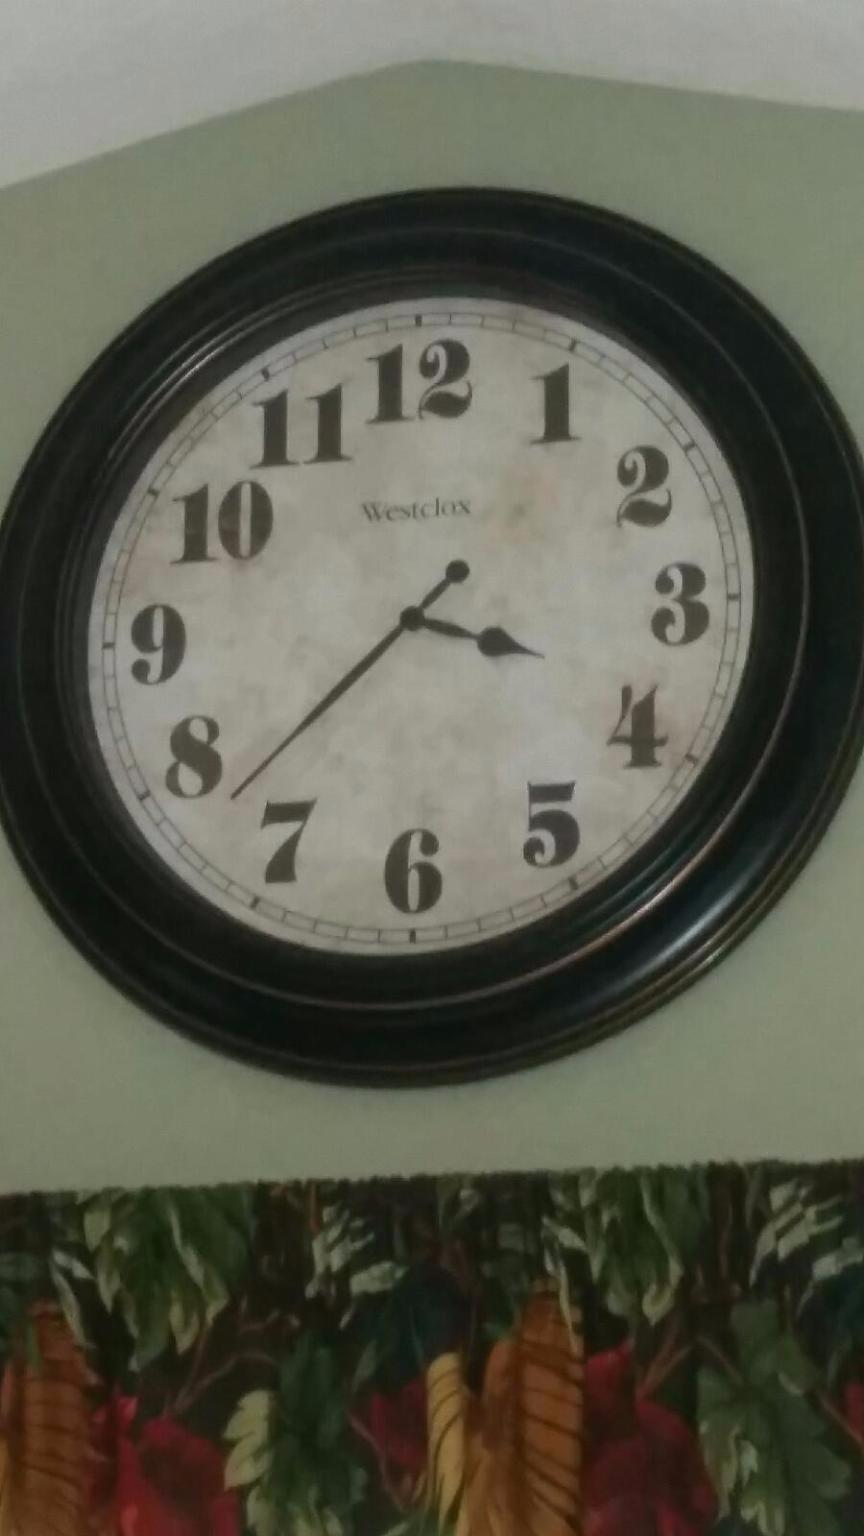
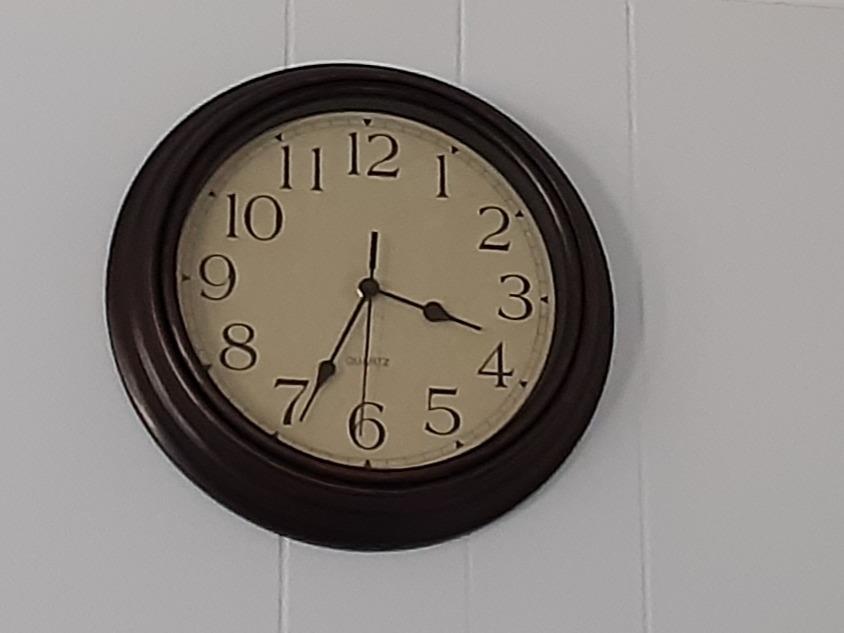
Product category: clock
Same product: no